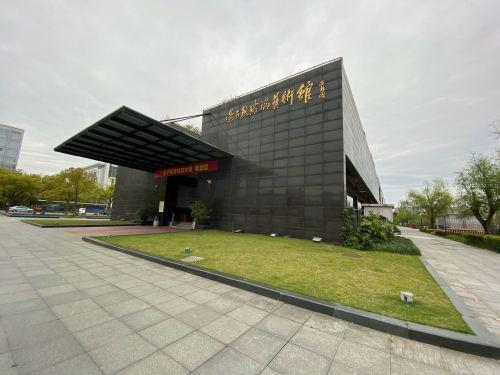
地标名称：吴子熊玻璃艺术馆
所在城市：台州市·椒江区